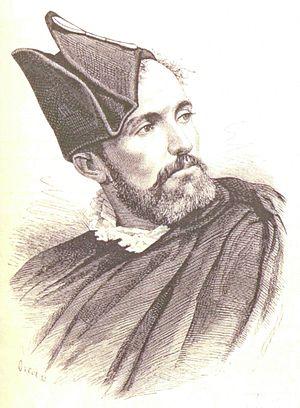
Portrait de D. Ildefonso de Zabaleta, président de l'Estudiantina Espagnola venue à Paris en mars 1878 participer au Carnaval.
Une tuna, estudiantina ou rondalla est un genre de société festive et carnavalesque, groupe musical traditionnel costumé qui existe dans les différentes régions de la péninsule Ibérique, en Espagne, au Portugal, dans les anciennes possessions coloniales espagnoles et portugaises, aux Pays-Bas, aux Philippines ou en Amérique latine et aux États-Unis, composé d'étudiants qui chantent des chansons en s'accompagnant avec des instruments de musique, le plus souvent des guitares.
Le Carnaval de Paris est une fête populaire parisienne succédant à la Fête des Fous, laquelle prospérait depuis au moins le XIᵉ siècle jusqu'au XVᵉ siècle.